Television guidance

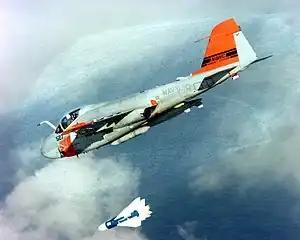
Walleye II had a larger warhead, much larger wings, and an extended range data link.

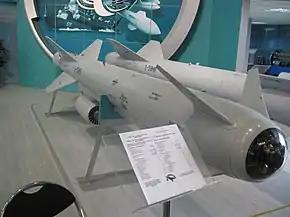
Kh-59Me is the television guided version of the Kh-59 land-attack missile.

US interest in television guidance largely ended in the post-war period. Nevertheless, small-scale development continued, and a team at the Naval Ordnance Test Station (NOTS) developed a way to automatically track light or dark spots on a television image, a concept today known as an optical contrast seeker.